Acts 11

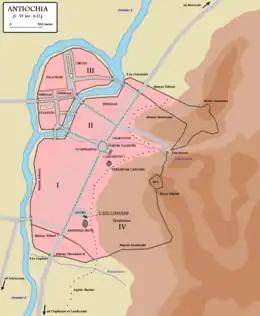
Map of "Antiochia" (Antioch) in Roman and early Byzantine times

Some church members, identified as 'circumcised believers', objected to the reception of Gentiles into the church, using precisely the kind of 'discrimination' that Peter was warned against in (cf. ), on the issue of the 'traditional restrictions on table-fellowship between Jews and Gentiles' (as Peter himself referred in ), that was significant in the early church as written by Paul in Galatians 2:11–14. Peter emphasizes 'the role of the Spirit, the importance of not 'making a distinction' (verse 12), and the parallel with Pentecost (verse 15)' in relation to Jesus' words (verse 16; cf. ). He warns that 'withholding baptism from the Gentiles would be tantamount to hindering God' (verse 17), because each step in the development of the church is initiated by God.